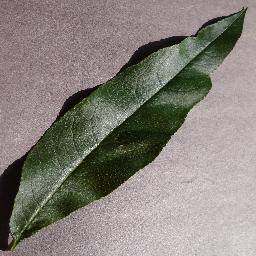
Label: Peach___healthy